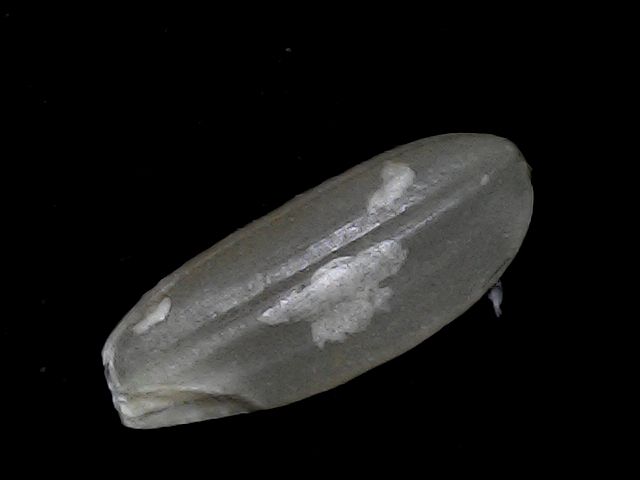
Rice variety: BR22